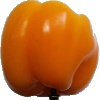
Label: yellow_pepper